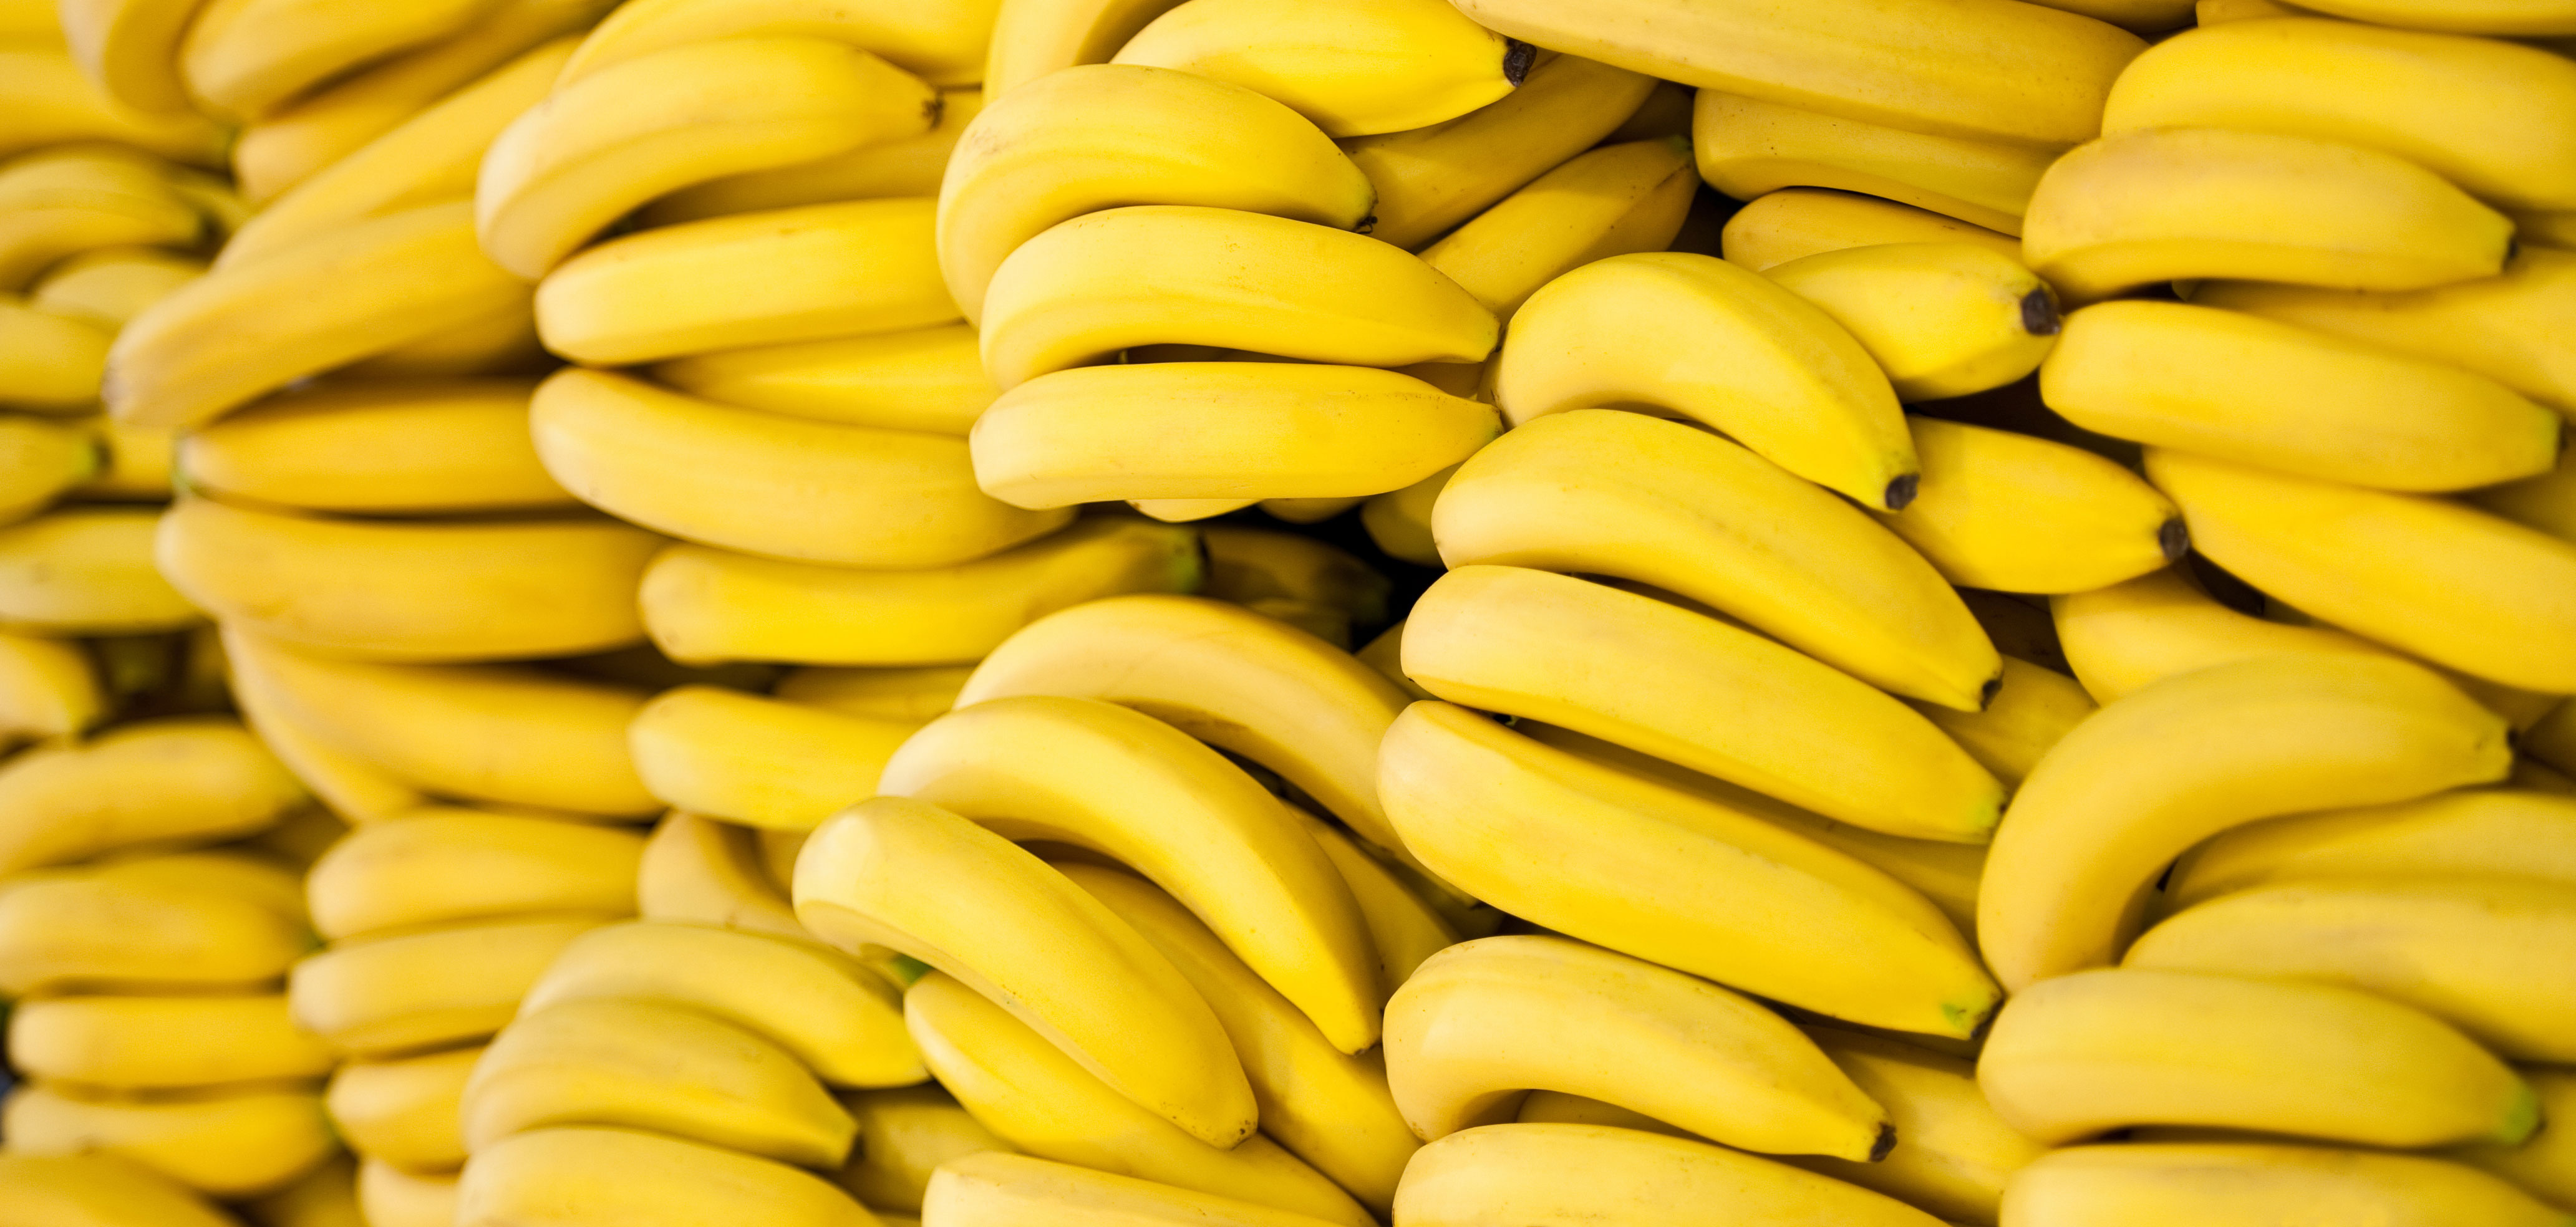
Label: Banana